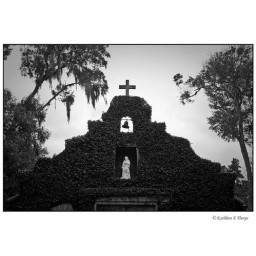
Shrine with Cross, Bell, and Ivy in black and white